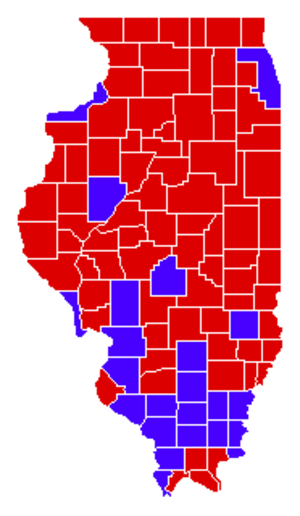
Résultat par comtés de l'élection du Trésorier de l'État de l'Illinois
Le trésorier de l’Illinois est le membre du gouvernement de l'Illinois responsable des finances de l'État. La fonction élective est établie par la Constitution de l'Illinois et actuellement occupée par Mike Frerichs, élu en 2015 et membre du Parti démocrate.